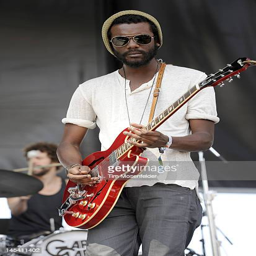
blues artist performs as part of day of festival in politician